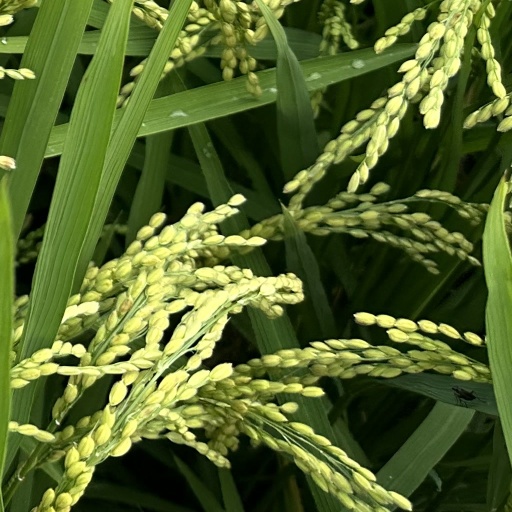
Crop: rice